Southside Community Centre

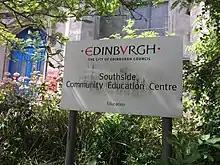
A sign for the "Southside Community Education Centre", evincing an ongoing difference between the city council and the South Side Association over the centre's name

The following ministers served Bristo Secession Church (1741–1753); Quarry's Close Anti-Burgher Secession Church (1753–1820); Nicolson Street United Secession Church (1820–1847); Nicolson Street United Presbyterian Church (1847–1900); Nicolson Street United Free Church (1900–1929); and Nicolson Street Church of Scotland (1929–1969).